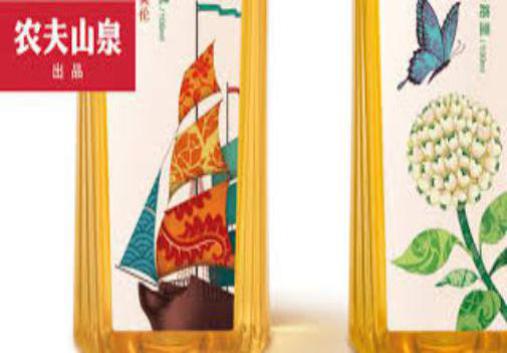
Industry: Necessities